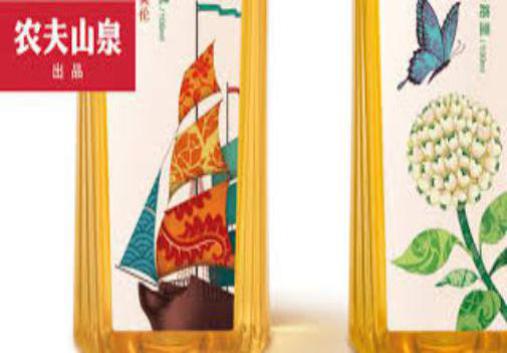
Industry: Necessities